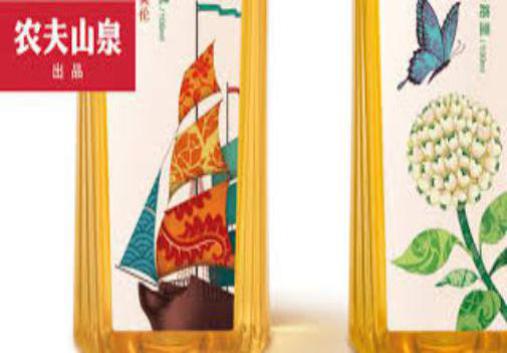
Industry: Necessities